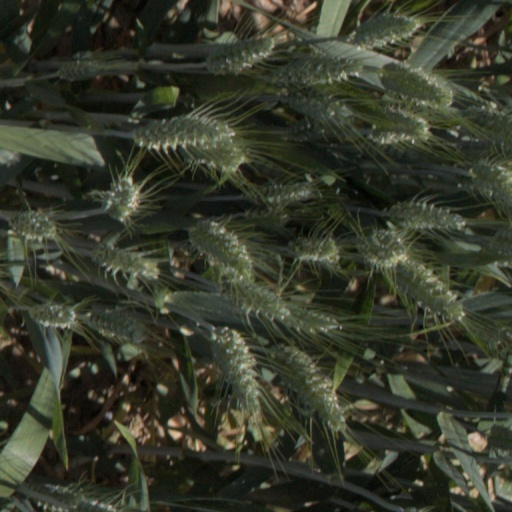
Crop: wheat